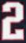
Number: 2